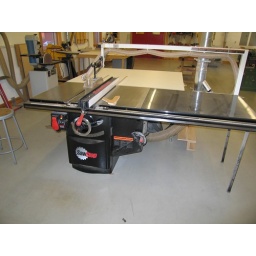
The table saw set up for rip cutting in the Satterlee building at the Center for Furniture Craftsmanship, Rockport, ME.